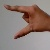
The image shows a hand gesture representing the letter 'Z' in Indian Sign Language.